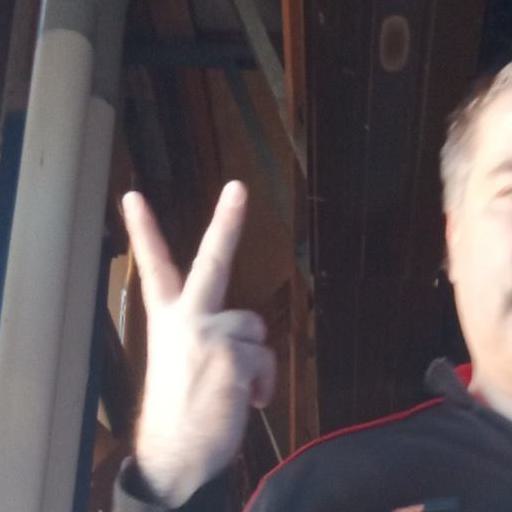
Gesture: peace_inverted